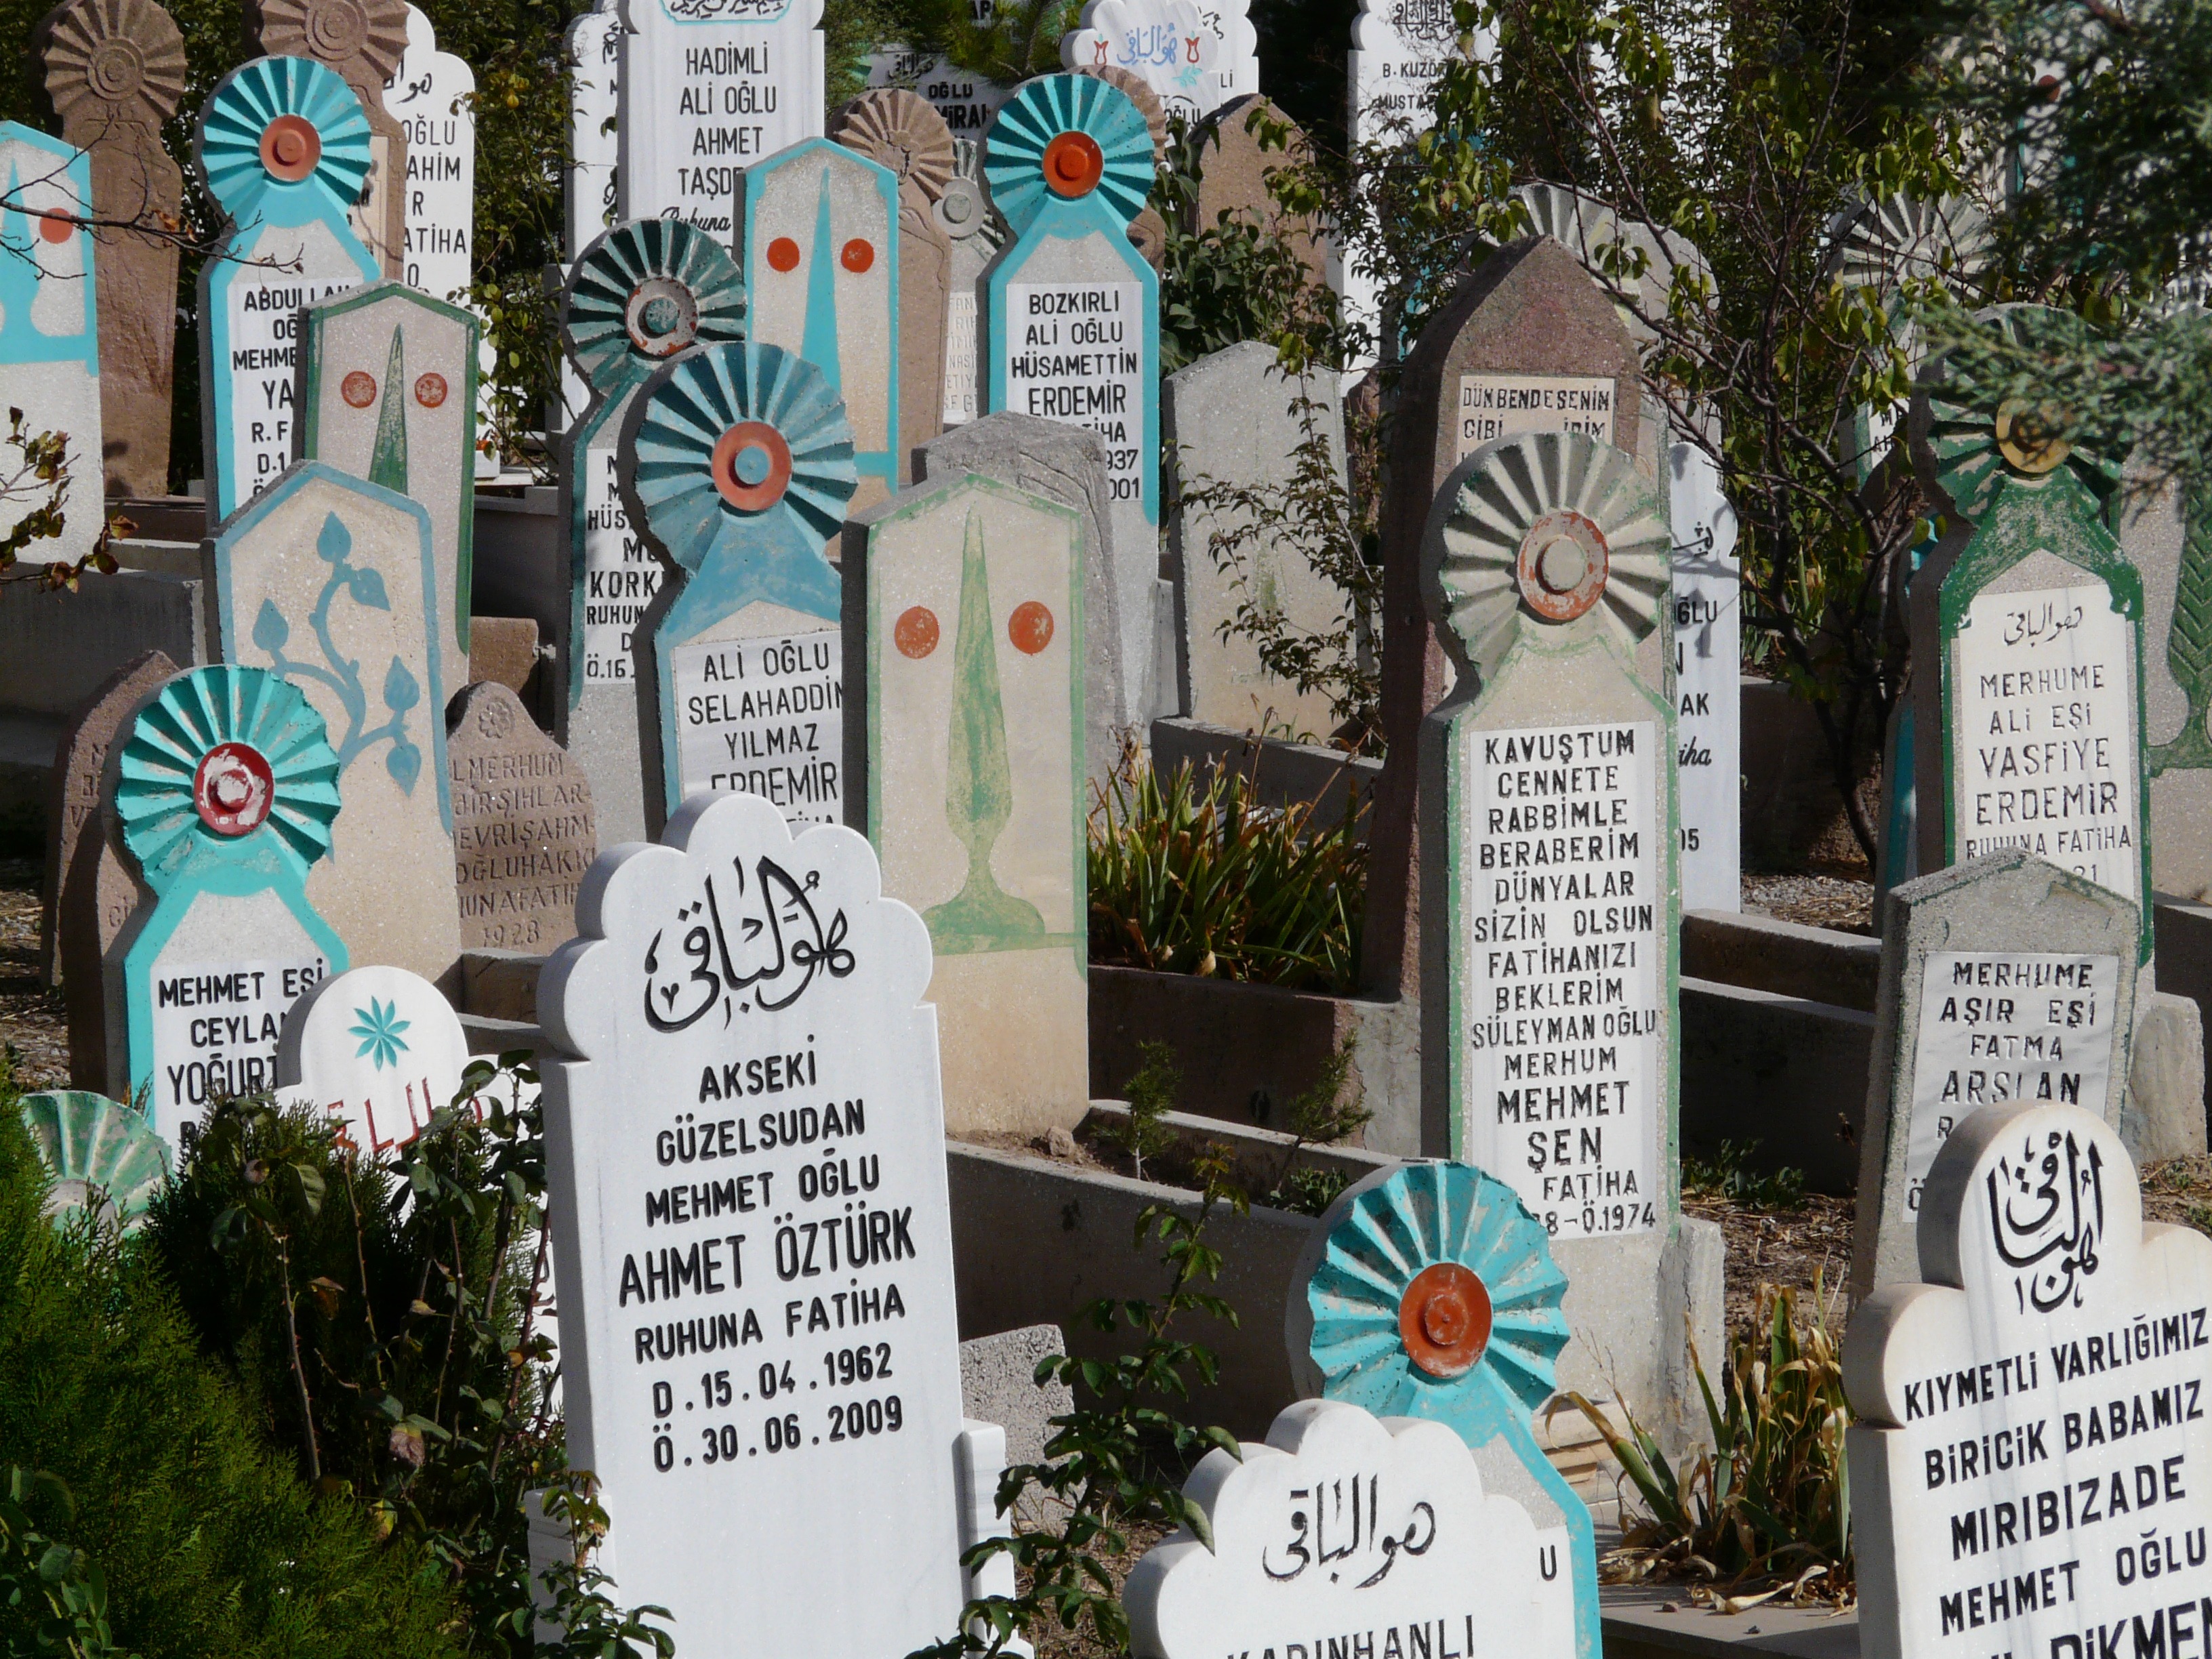
tree, cemetery, grave, memorial, art, turkey, headstone, symbols, grave stones, konya, mevlana, mevlana cemetery, sun symbol